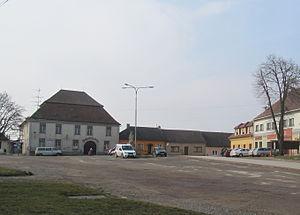
Blížkovice est un bourg du district de Znojmo, dans la région de Moravie-du-Sud, en République tchèque. Sa population s'élevait à 1 166 habitants en 2019.